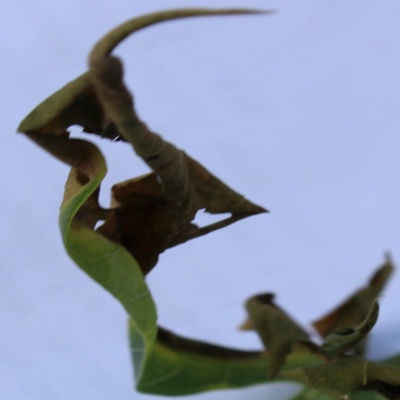
Crop: Cassava
Condition: bacterial blight